Triple Alliance (1788)

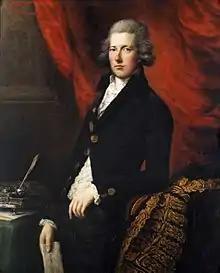
William Pitt the Younger

Great Britain did not want war, in so much as it would be content if Russia would retreat from its war with the Ottomans without any territorial changes, but it realized this was an unlikely outcome. Starting in August 1790, British and Prussian diplomats in Russia started pressuring the Russians to begin negotiations with the Ottomans, with no luck.